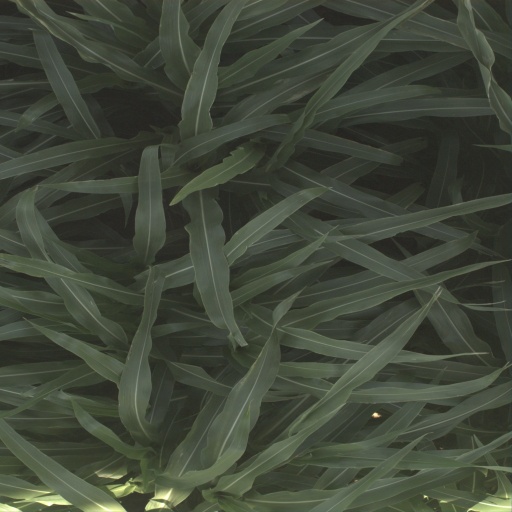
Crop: sorghum